Hvide

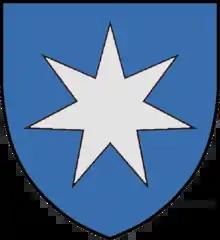
Hvide Coat of arms

The Hvide clan (English: "Whites") was a medieval Danish clan, and afterwards in early modern era a Danish noble surname of presumably one surviving branch of leaders of that clan. Before the 16th century it was not used as a surname. It signified the color white.